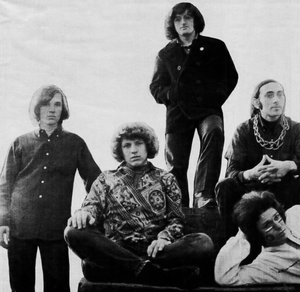
Country Joe and the Fish est un groupe de rock/folk/psychédélique américain. Il est connu pour son engagement contre la Guerre du Viêtnam et sa prestation au festival de Woodstock. Le groupe est formé par Country Joe McDonald au chant et Barry Melton, à la guitare. Il est un groupe emblématique du San Francisco Sound.